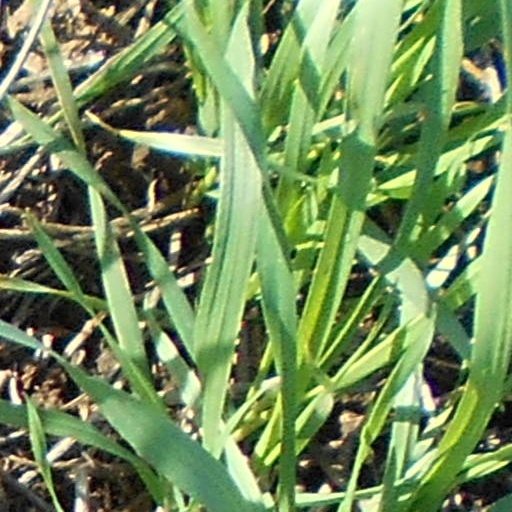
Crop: wheat